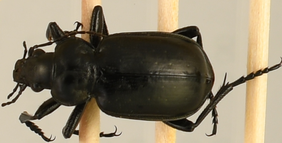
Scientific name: Calosoma affine
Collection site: Konza Prairie Agroecosystem NEON (KONA), plot KONA_007